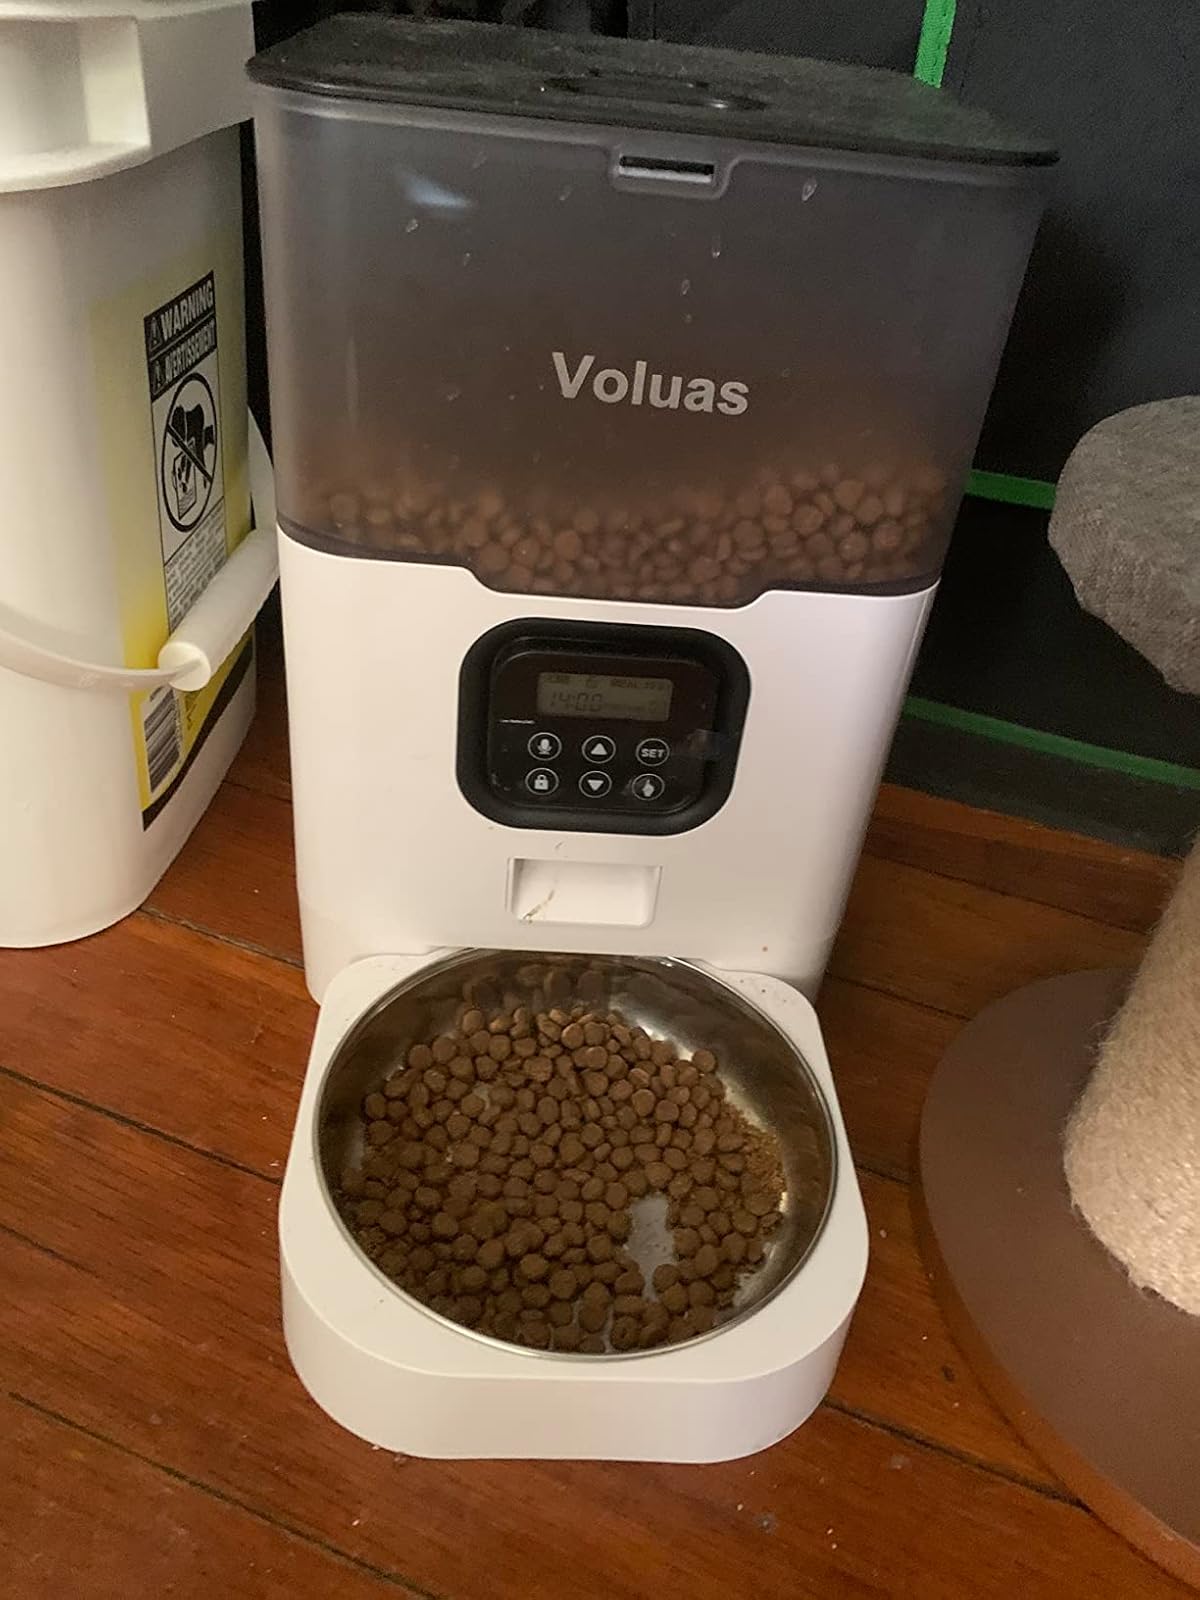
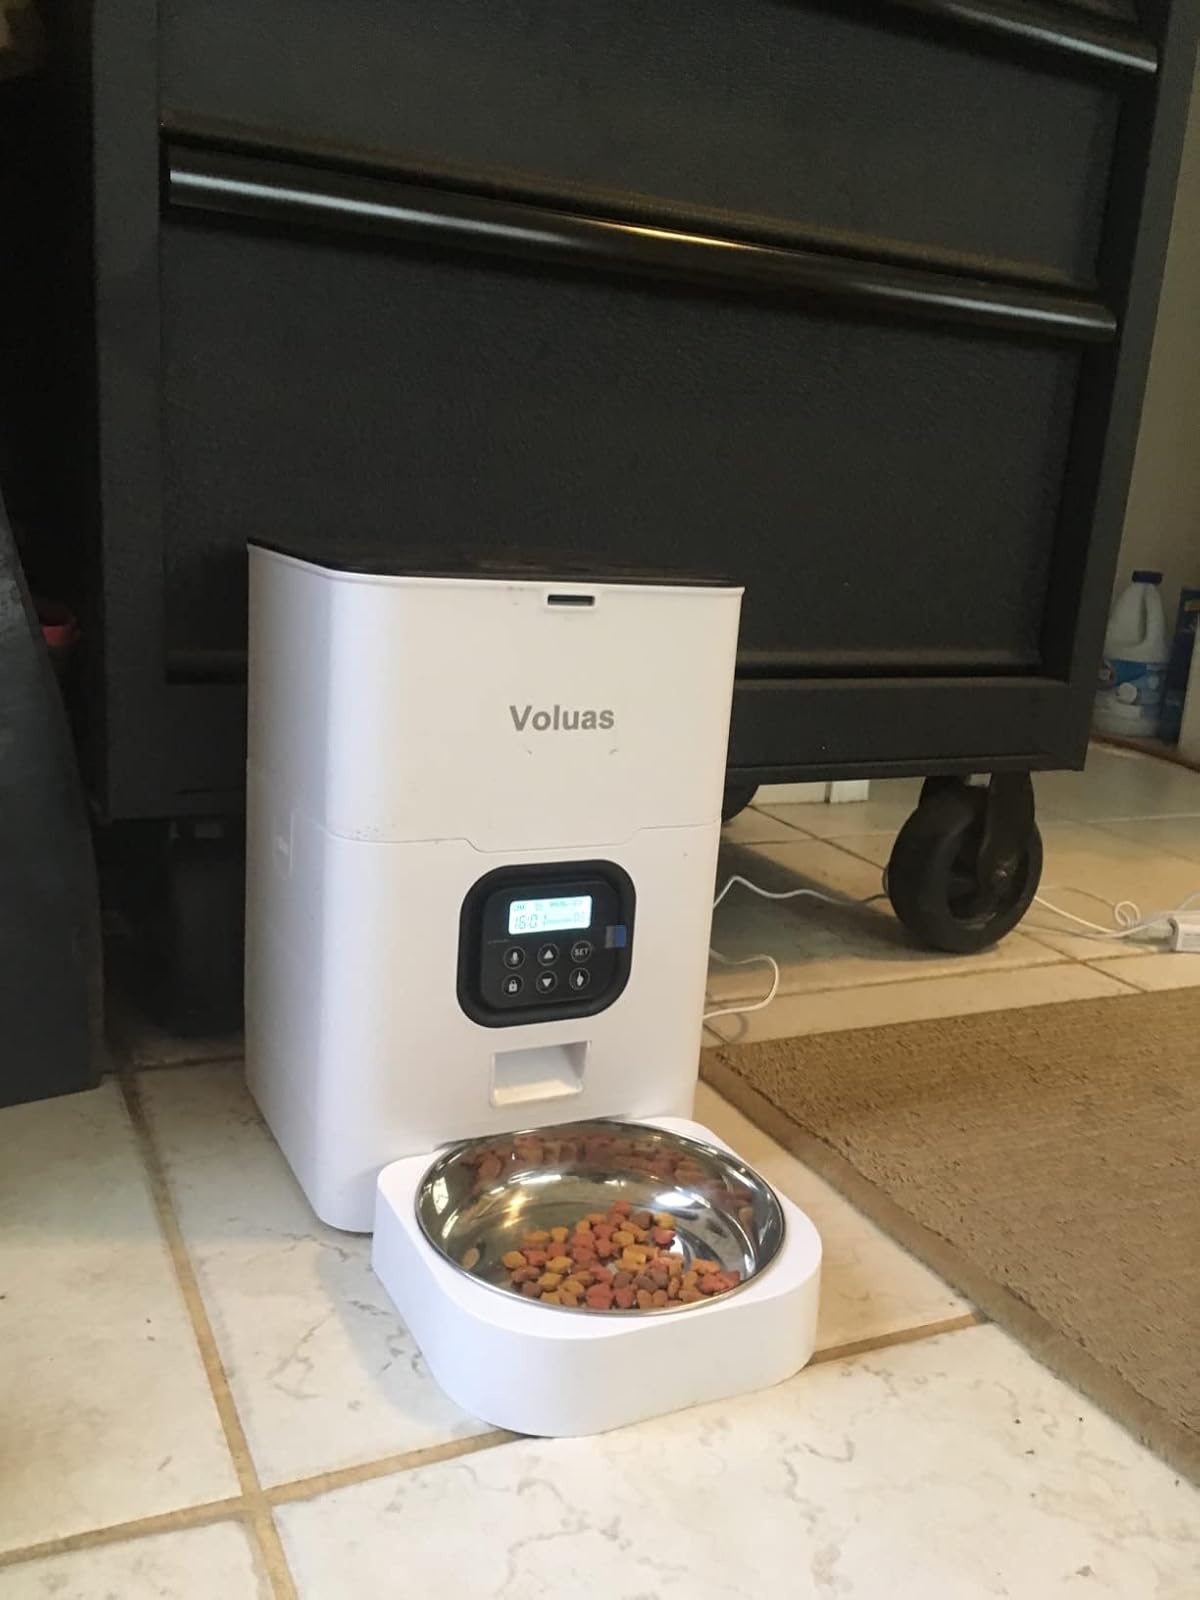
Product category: items_feeder
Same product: no